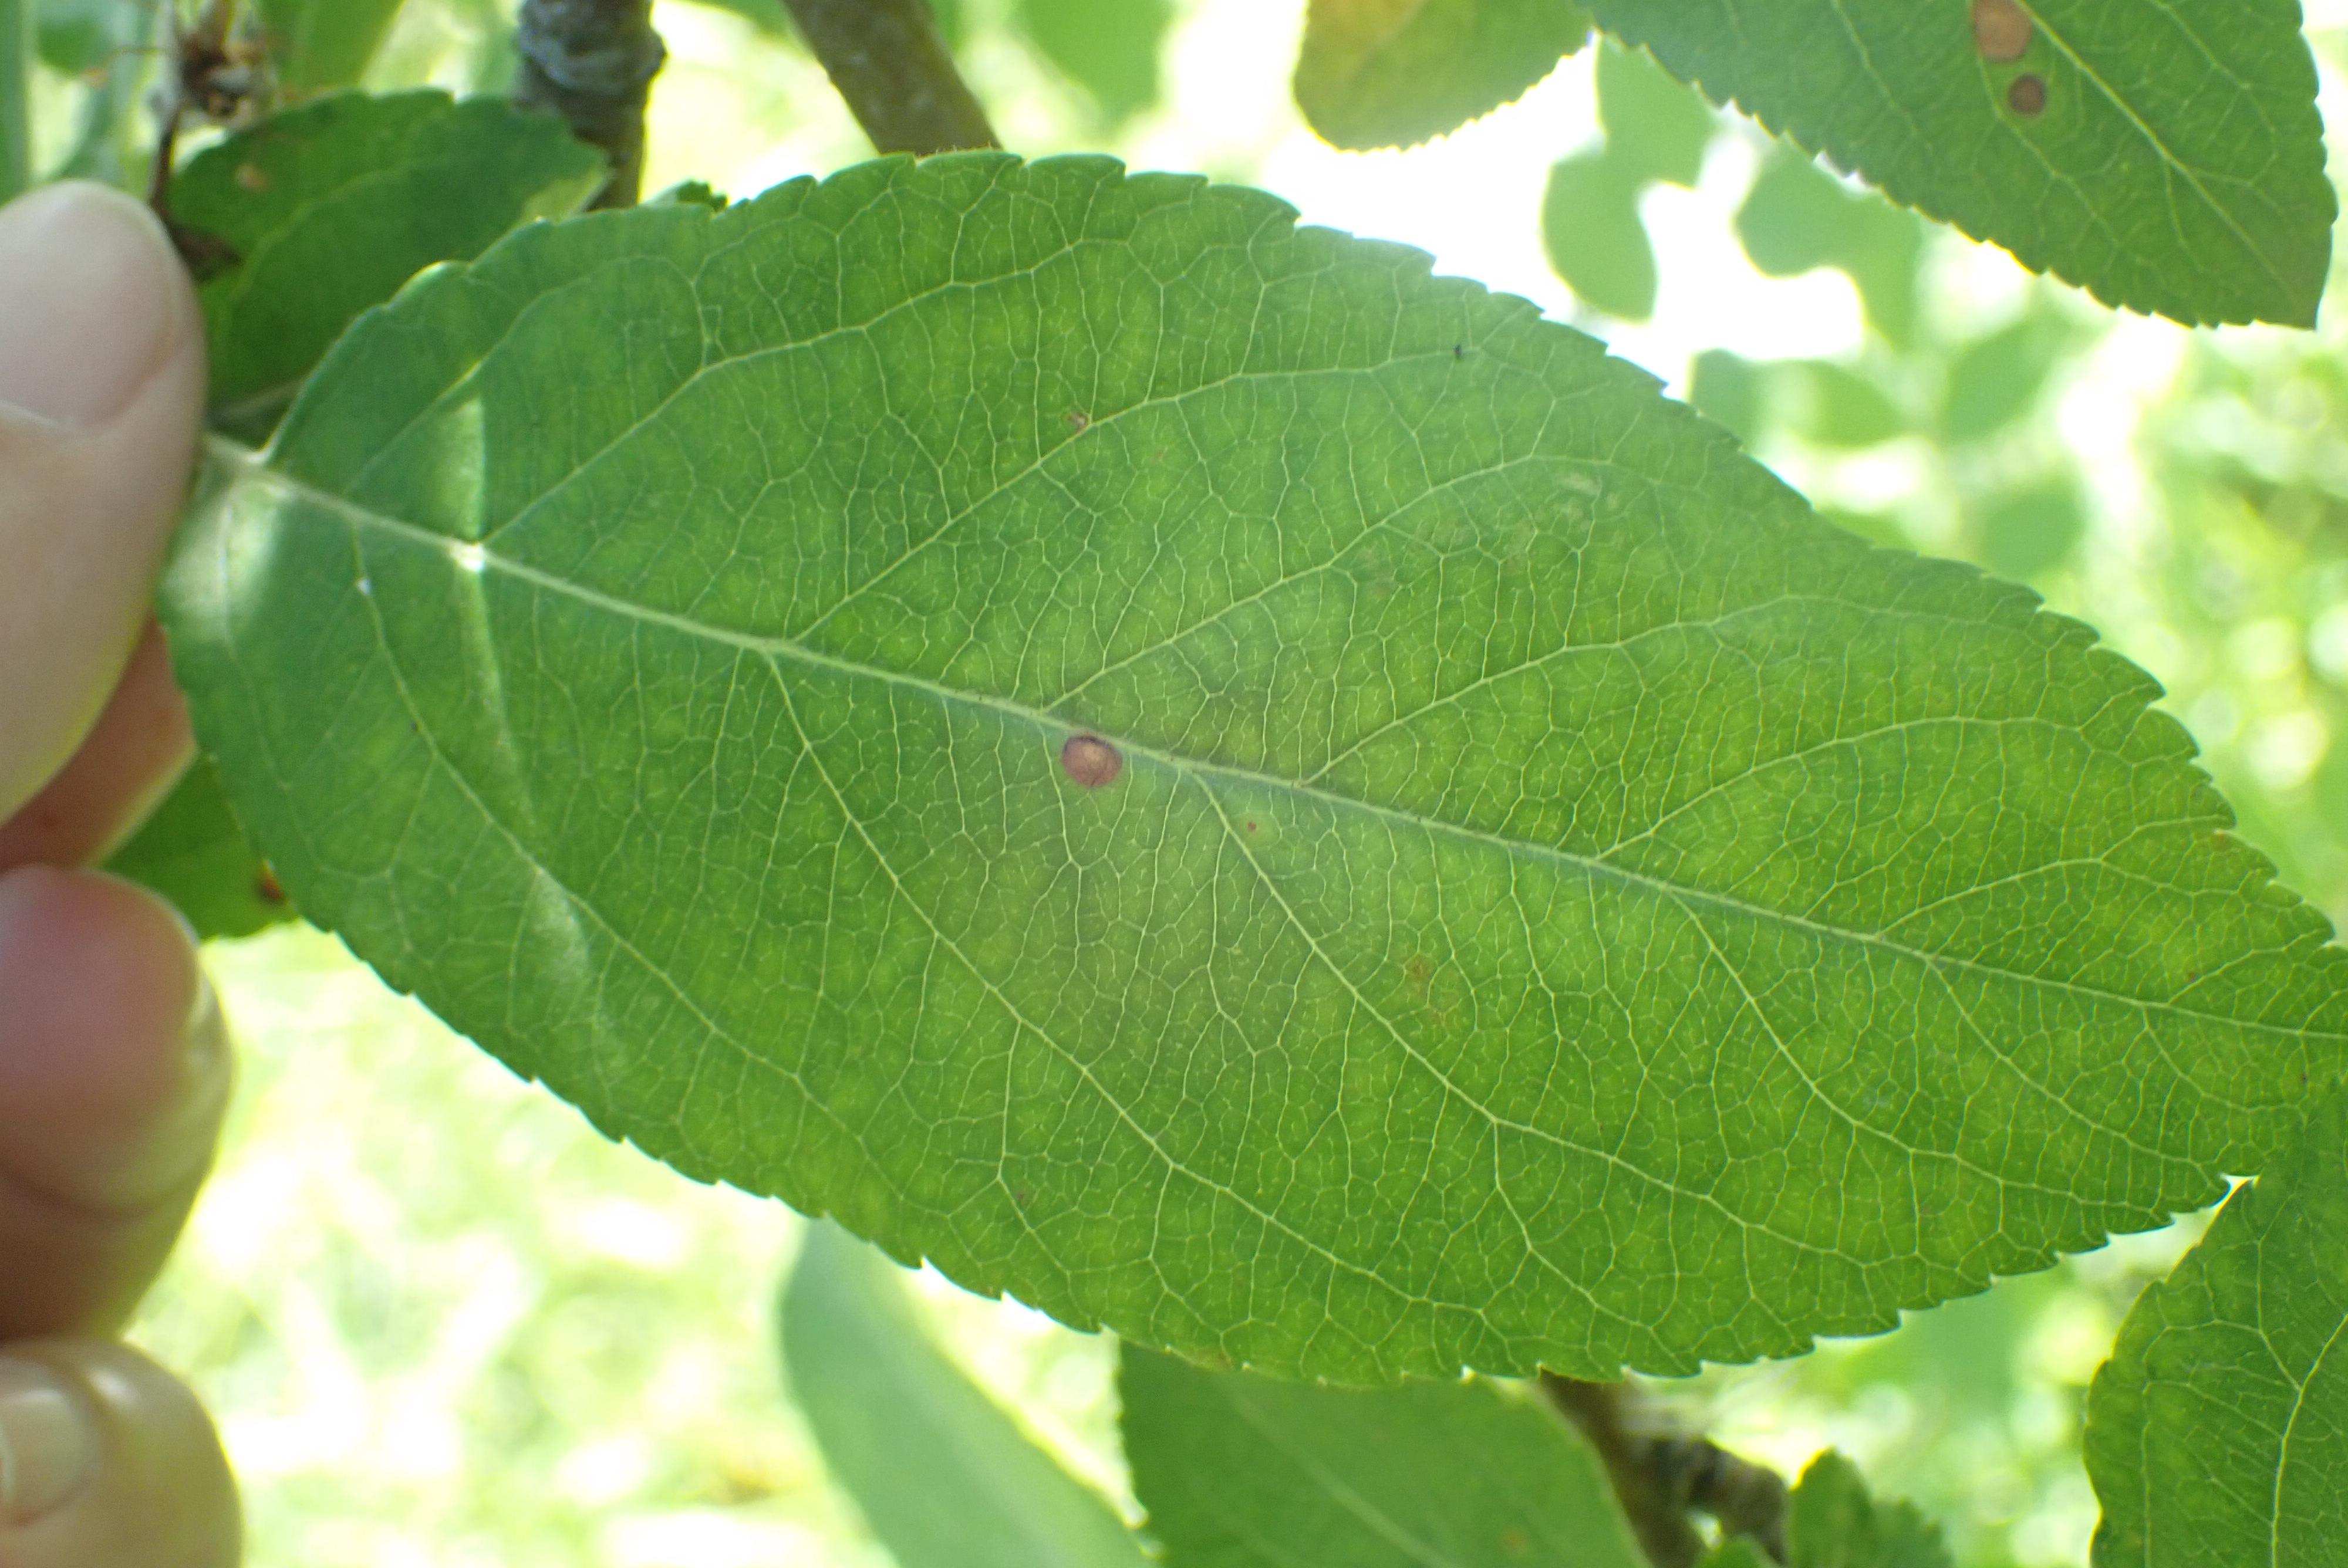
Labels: frog_eye_leaf_spot